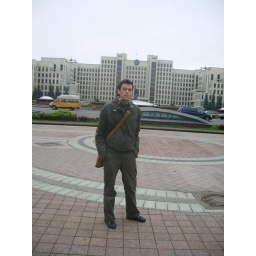
Lenin monument and the building of the Government on the background ,one of the most shameful place in Minsk